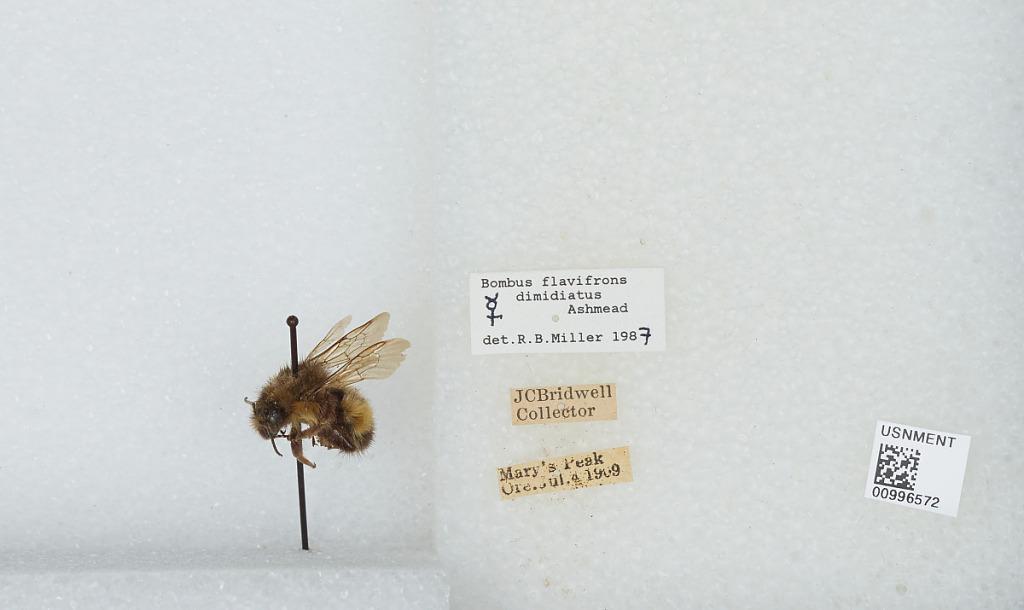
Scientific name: Bombus (Pyrobombus) flavifrons Cresson
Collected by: J. Bridwell
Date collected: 1909-7-4
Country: United States
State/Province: Oregon
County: Benton
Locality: Marys Peak
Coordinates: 44.5044, -123.552
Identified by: Miller, R. B.